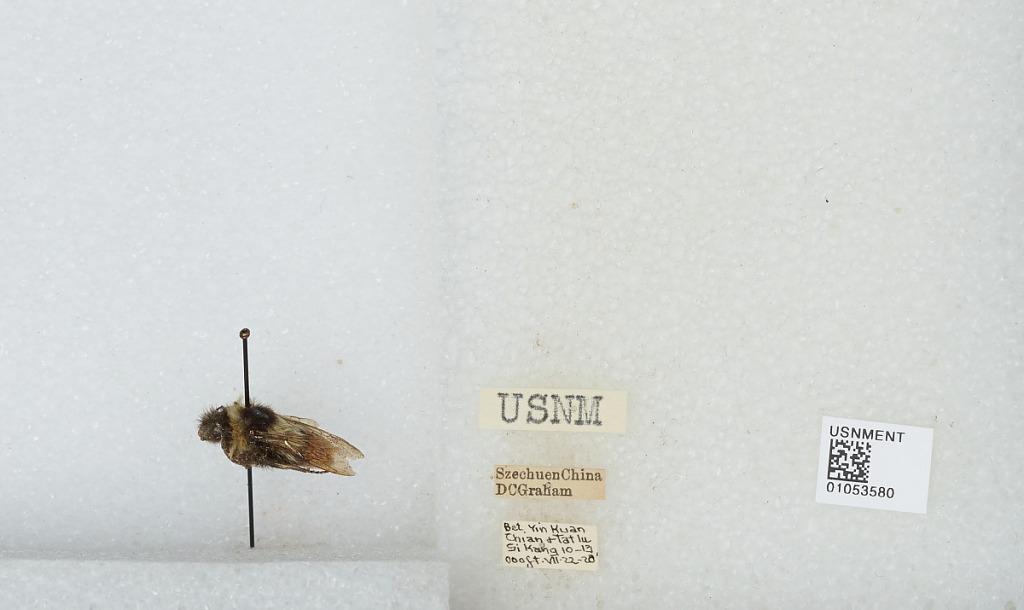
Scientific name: Bombus sp.
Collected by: D. Graham
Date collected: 1928-7-22
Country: China
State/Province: Sichuan
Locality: Between Yin Kuan Chian & Tatlu Si Kang